Sky position (RA, Dec in degrees): 188.291, 9.495
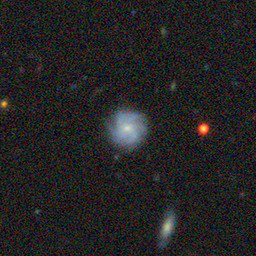
Galaxy morphology: Round Smooth Galaxies